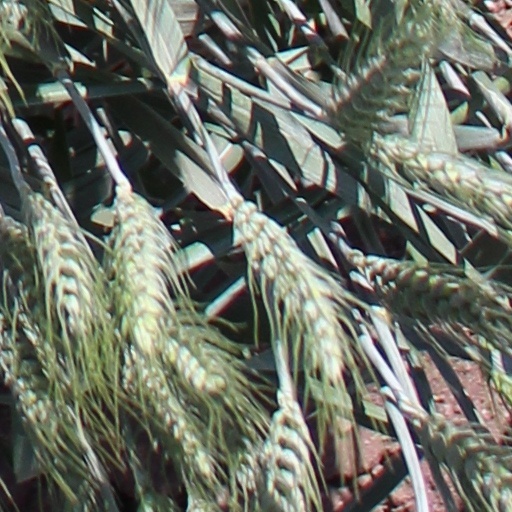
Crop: wheat